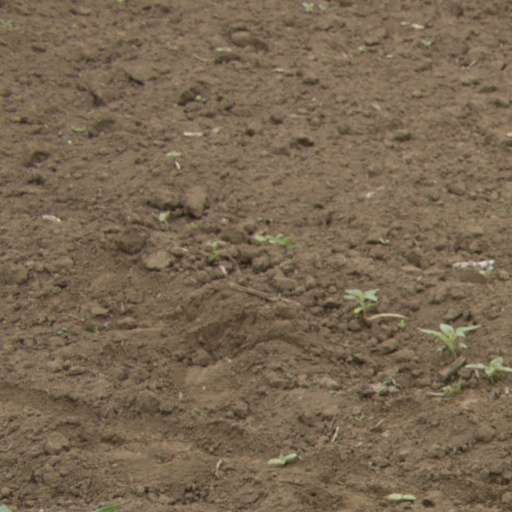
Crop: Jerusalem artichoke